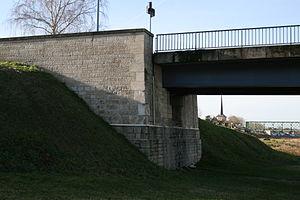
Le pont de Sully-sur-Loire est un pont à poutres français qui franchit la Loire entre Sully-sur-Loire et Saint-Père-sur-Loire, dans le département du Loiret et la région Centre.